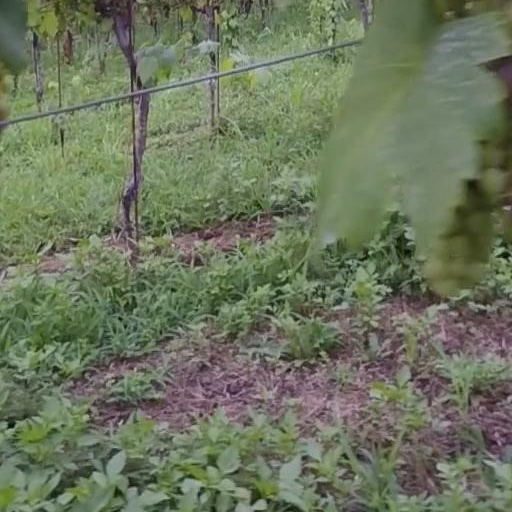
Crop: grape